Salamanders in folklore

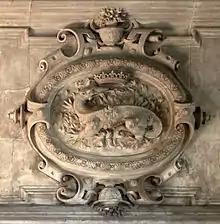
Salamander as the animal emblem of King Francis I of France

After the end of the Classical era, depictions of the salamander became more fantastic and stylized, often retaining little resemblance to the animal described by ancient authors.